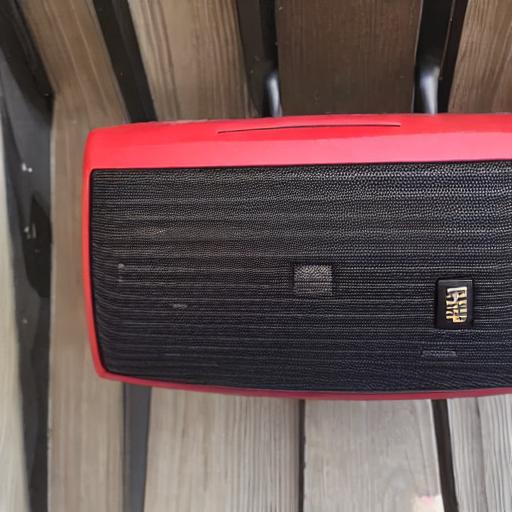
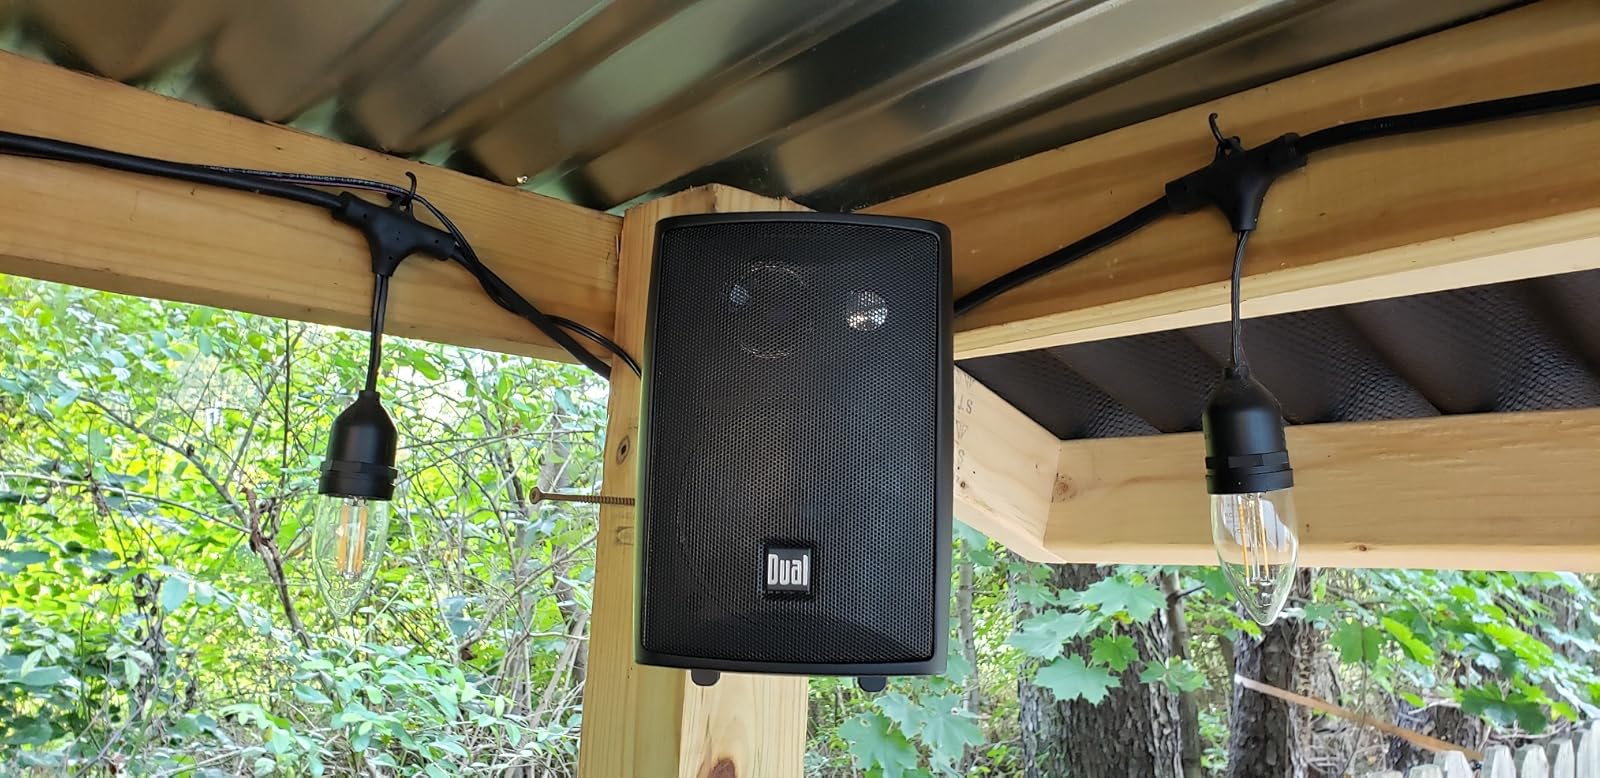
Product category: speaker
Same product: no